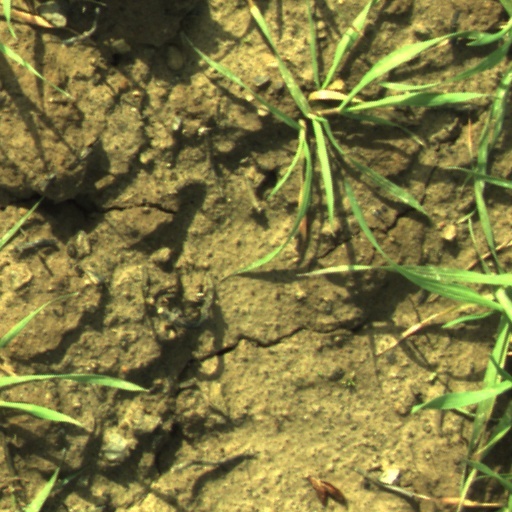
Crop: wheat